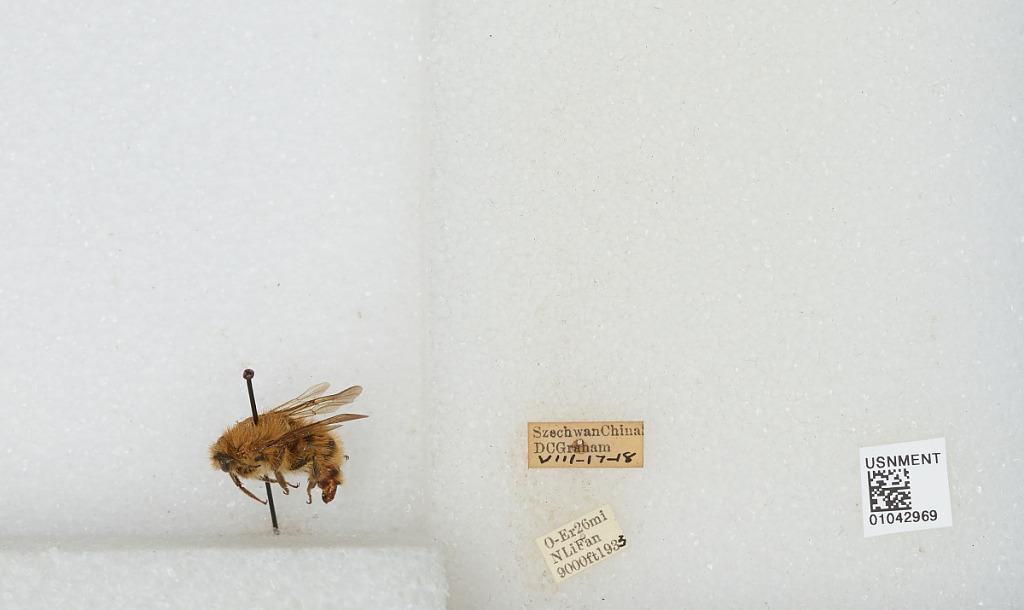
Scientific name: Bombus sp.
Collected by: D. Graham
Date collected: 1933-8-17
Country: China
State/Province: Sichuan
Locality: O-Er 26mi N LiFan